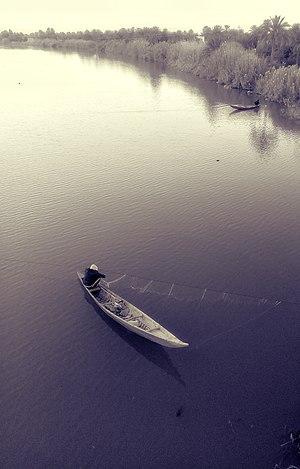
Le Mythe d'Adapa, la Légende d'Adapa ou Adapa et le Vent du Sud est un récit mésopotamien, écrit en sumérien et en akkadien. Reconstitué à partir de fragments de tablettes découverts à Tell Haddad, El Amarna, Nippur et Ninive et dont les dates d'écriture varient entre de la période paléo-babylonienne et VIIᵉ siècle av. J.-C., il pourrait avoir des origines bien antérieures à la période paléo-babylonienne.